Trapezoid

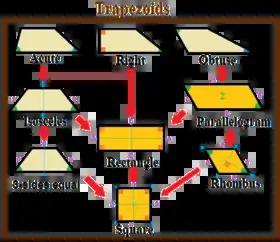
Trapezoid special cases. The orange figures also qualify as parallelograms.

All European languages except for English follow Proclus's meanings of "trapezium" and "trapezoid", as did English until the late 18th century, when an influential mathematical dictionary published by Charles Hutton in 1795 transposed the two terms without explanation, leading to widespread inconsistency. Hutton's change was reversed in British English in about 1875, but it has been retained in American English to the present. Late 19th century American geometry textbooks define a trapezium as having "no" parallel sides, a trapezoid as having "exactly one" pair of parallel sides, and a parallelogram as having two sets of opposing parallel sides.